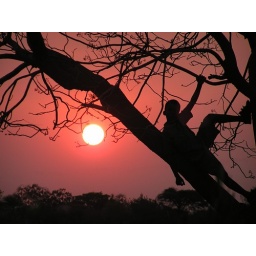
A boy named Ryan was sitting up in this tree as the sun was setting in Maripyane, South Africa